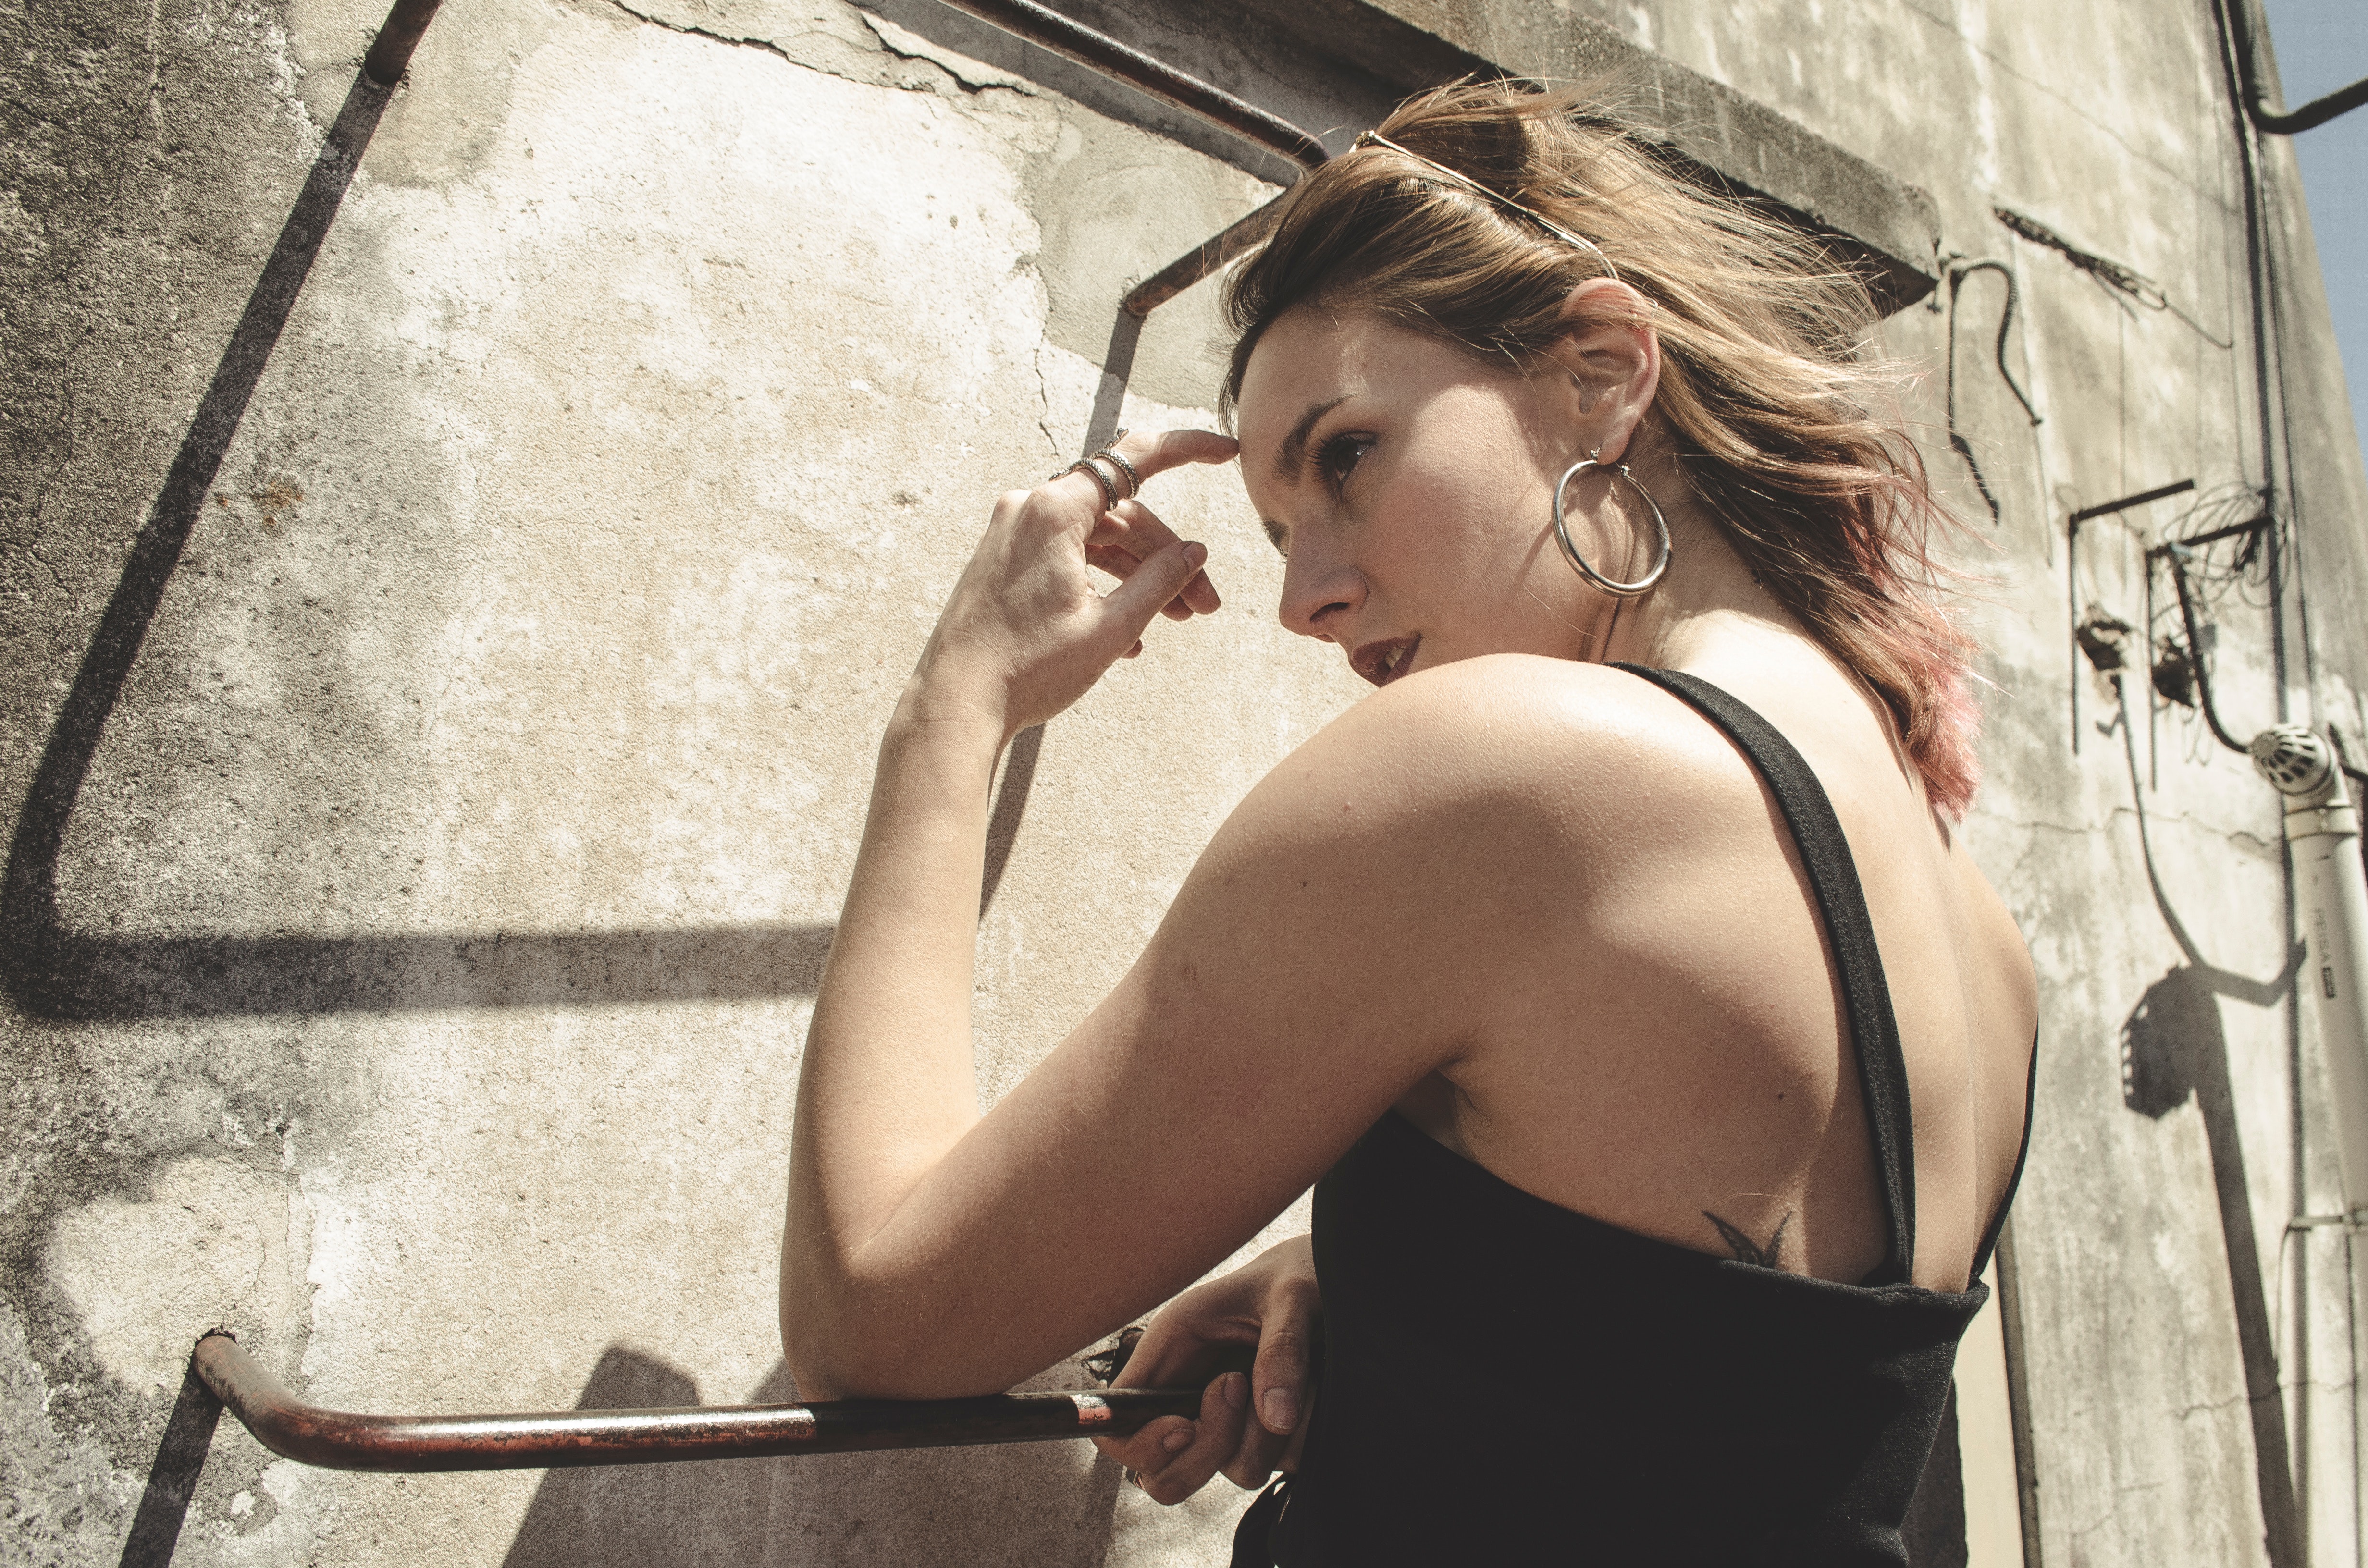
hair, beauty, hairstyle, blond, arm, photo shoot, fashion, eye, shoulder, photography, leg, hand, model, long hair, dress, muscle, neck, brown hair, back, eyelash